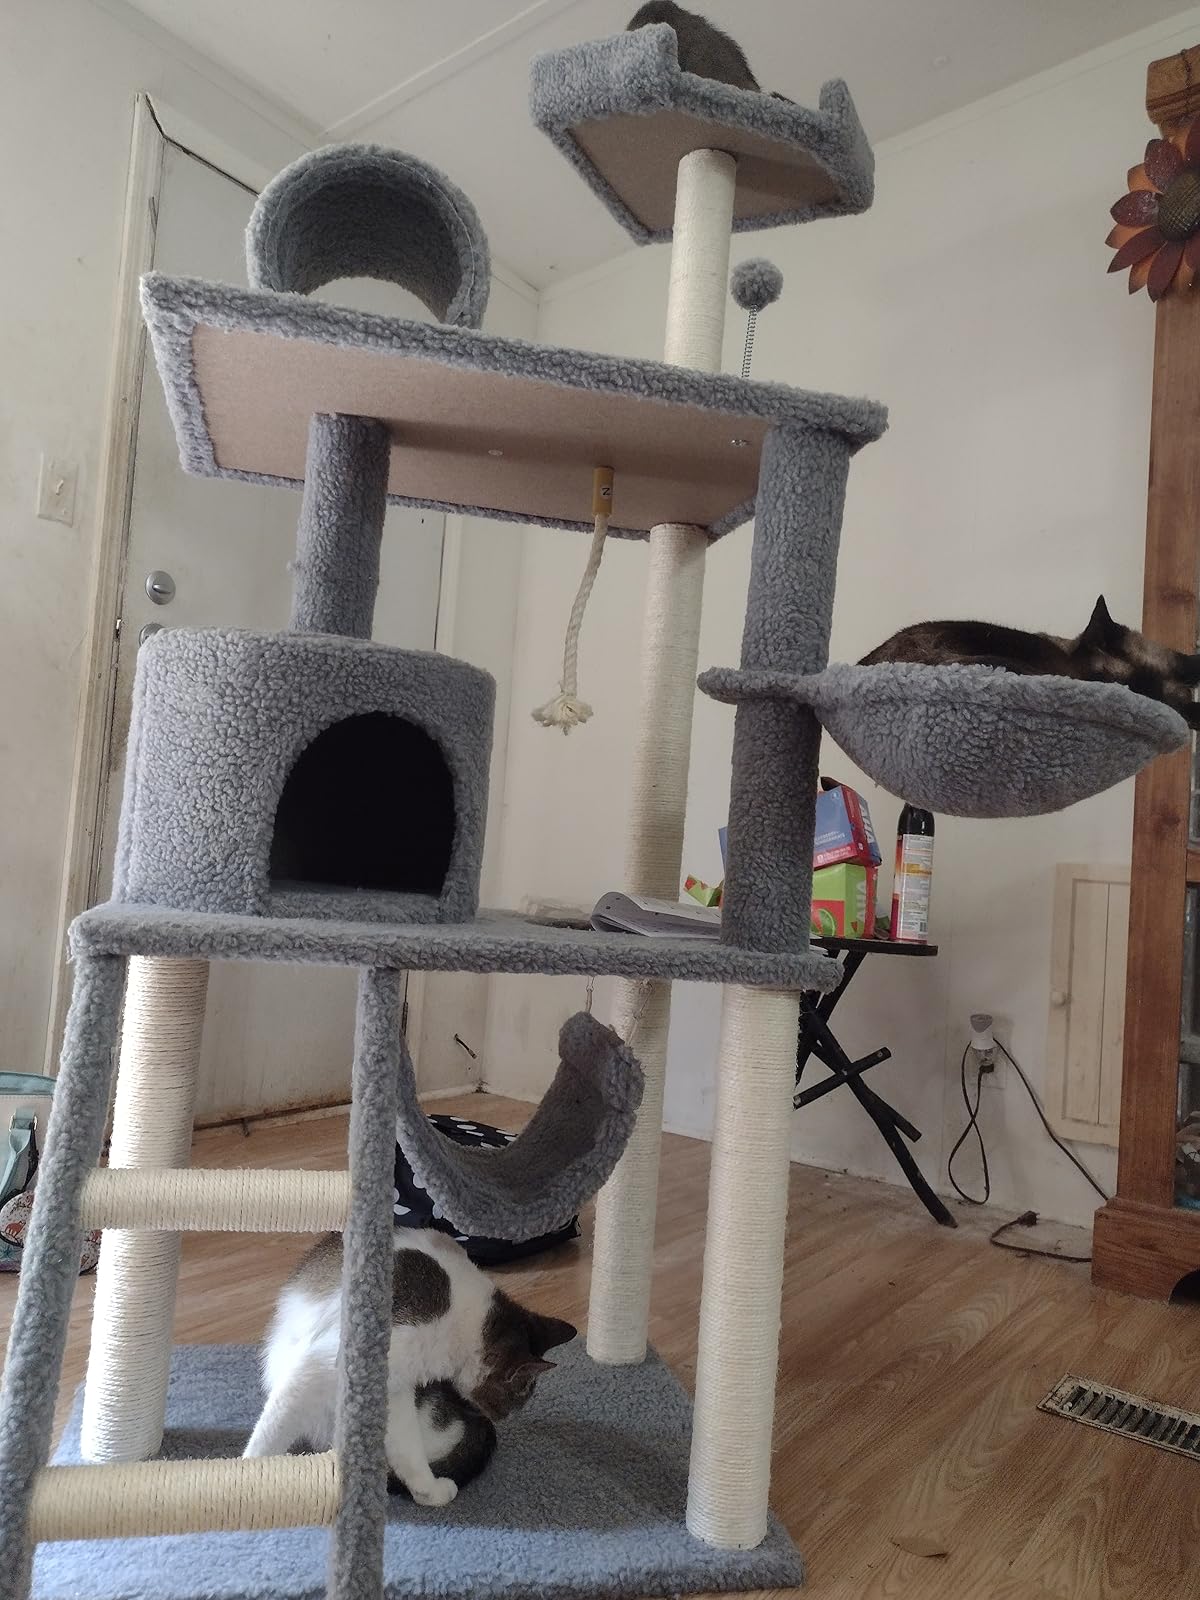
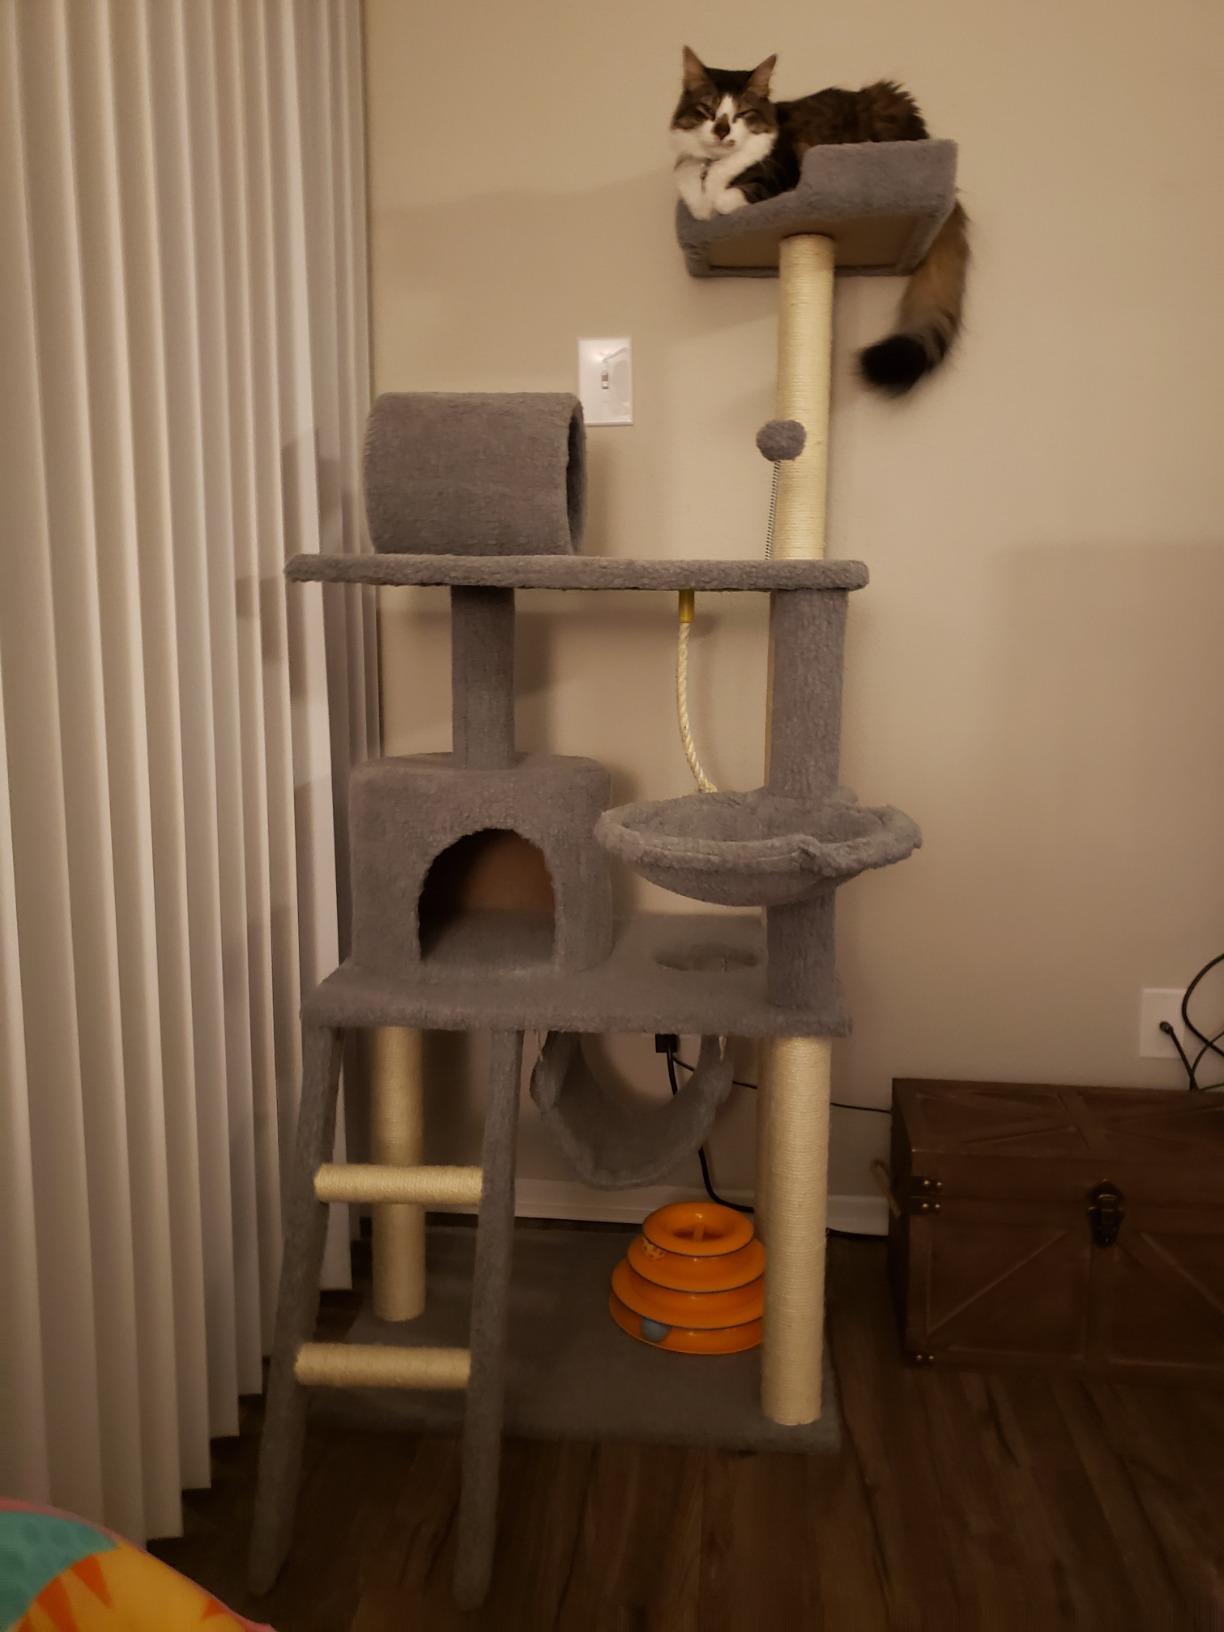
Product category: items_cat tree
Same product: yes